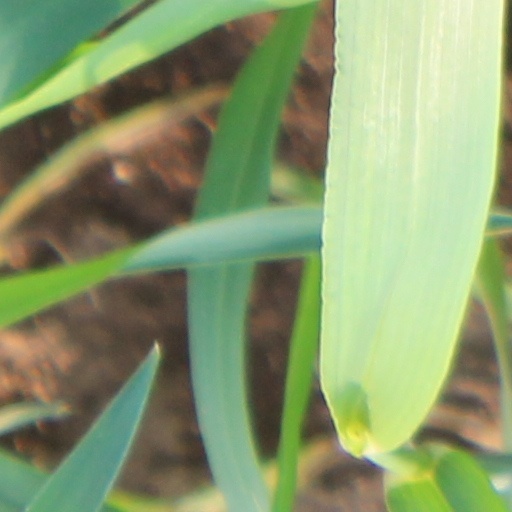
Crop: wheat